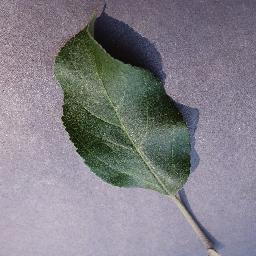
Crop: apple
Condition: healthy